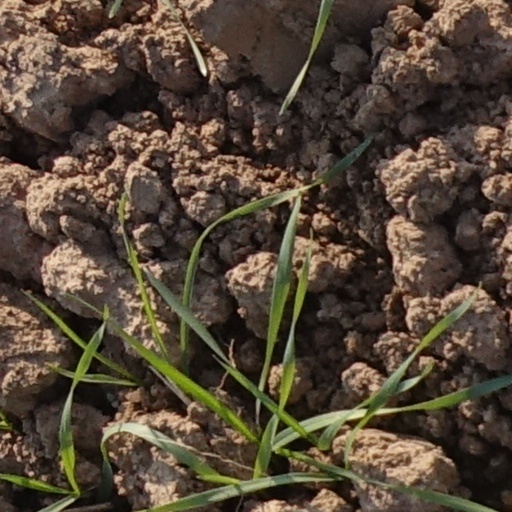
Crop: wheat